William P. Bidelman

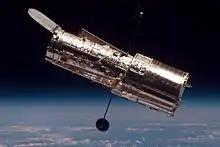
In 1977, Congress agreed to fund the orbiting Hubble Space Telescope, named after Edwin Hubble. In September 1977, Bidelman served on the "Ad Hoc" Advisory Subcommittee for NASA's Space Telescope.

Bidelman directed the Warner and Swasey Observatory from 1970 to 1975, and was a professor of astronomy from 1970 to 1986. In June 1970, Bidelman began as chairman and Director. Bidelman's office was at the old Taylor Road Observatory, given to the university by the Warner & Swasey Company in 1920. Due to light pollution from the city of Cleveland, by the 1950s viewing was difficult and the Burrell Schmidt telescope was relocated ~30 miles away to Geauga County.